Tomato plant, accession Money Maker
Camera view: bottom (45 deg); turntable rotation: 90 degrees
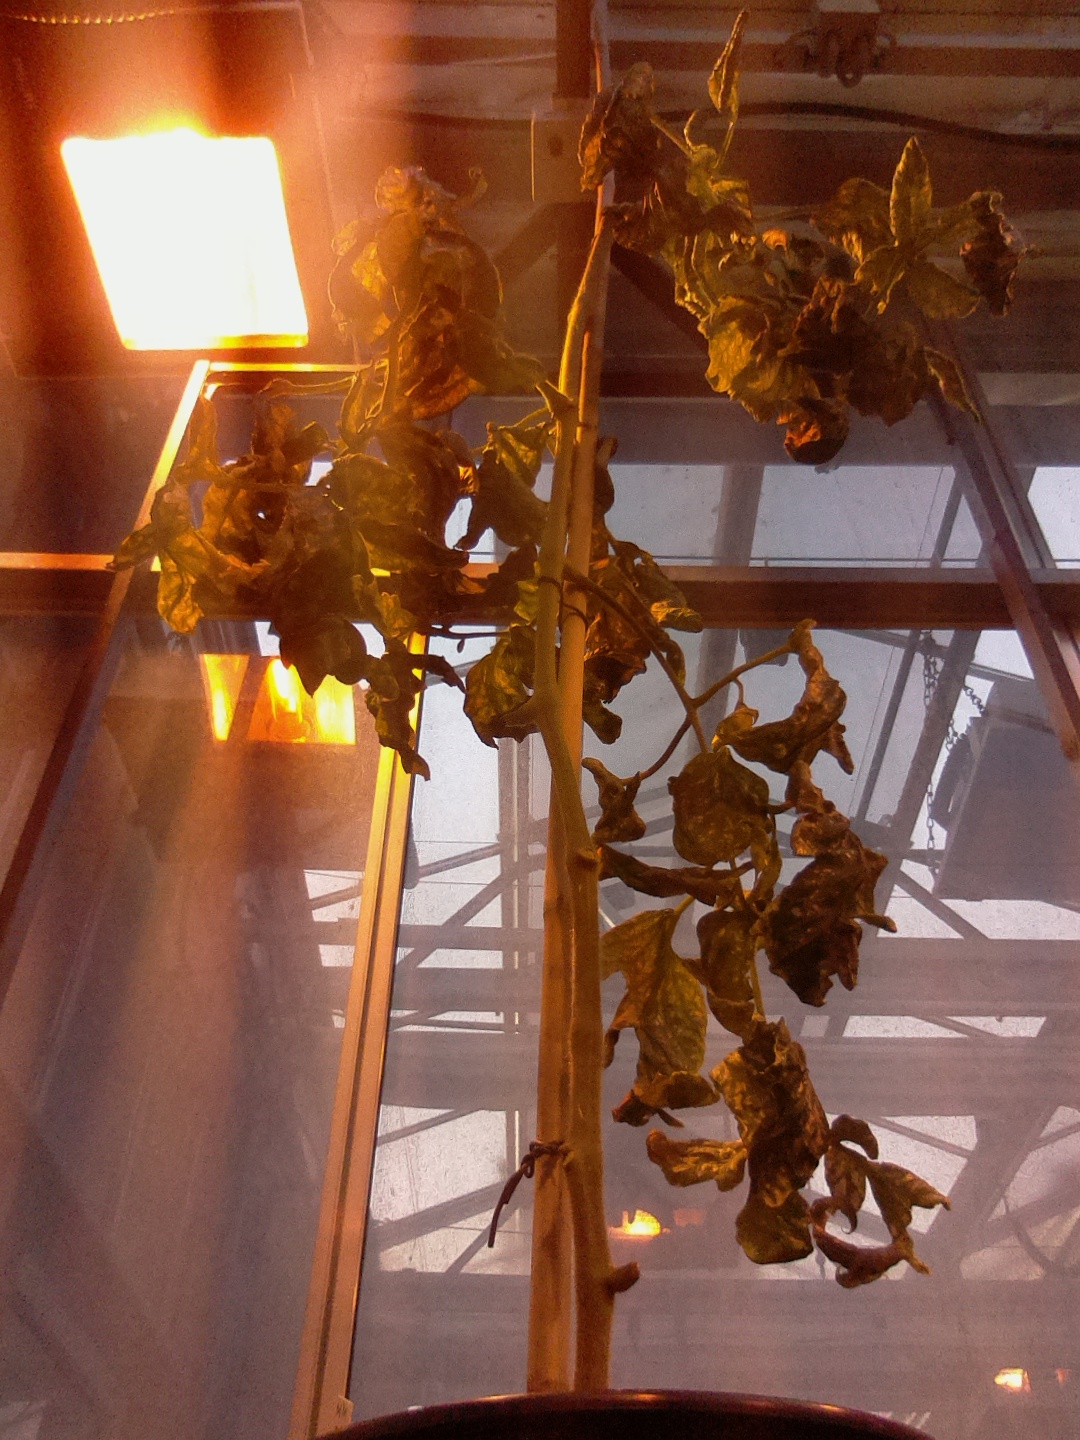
BBCH growth stage 52: 2 inflorescences visible